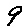
Label: 9